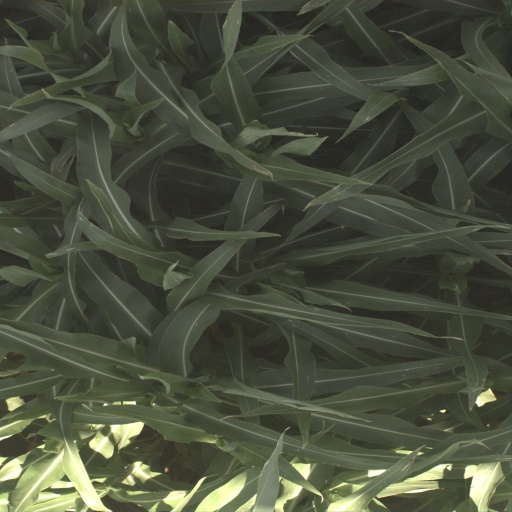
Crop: sorghum